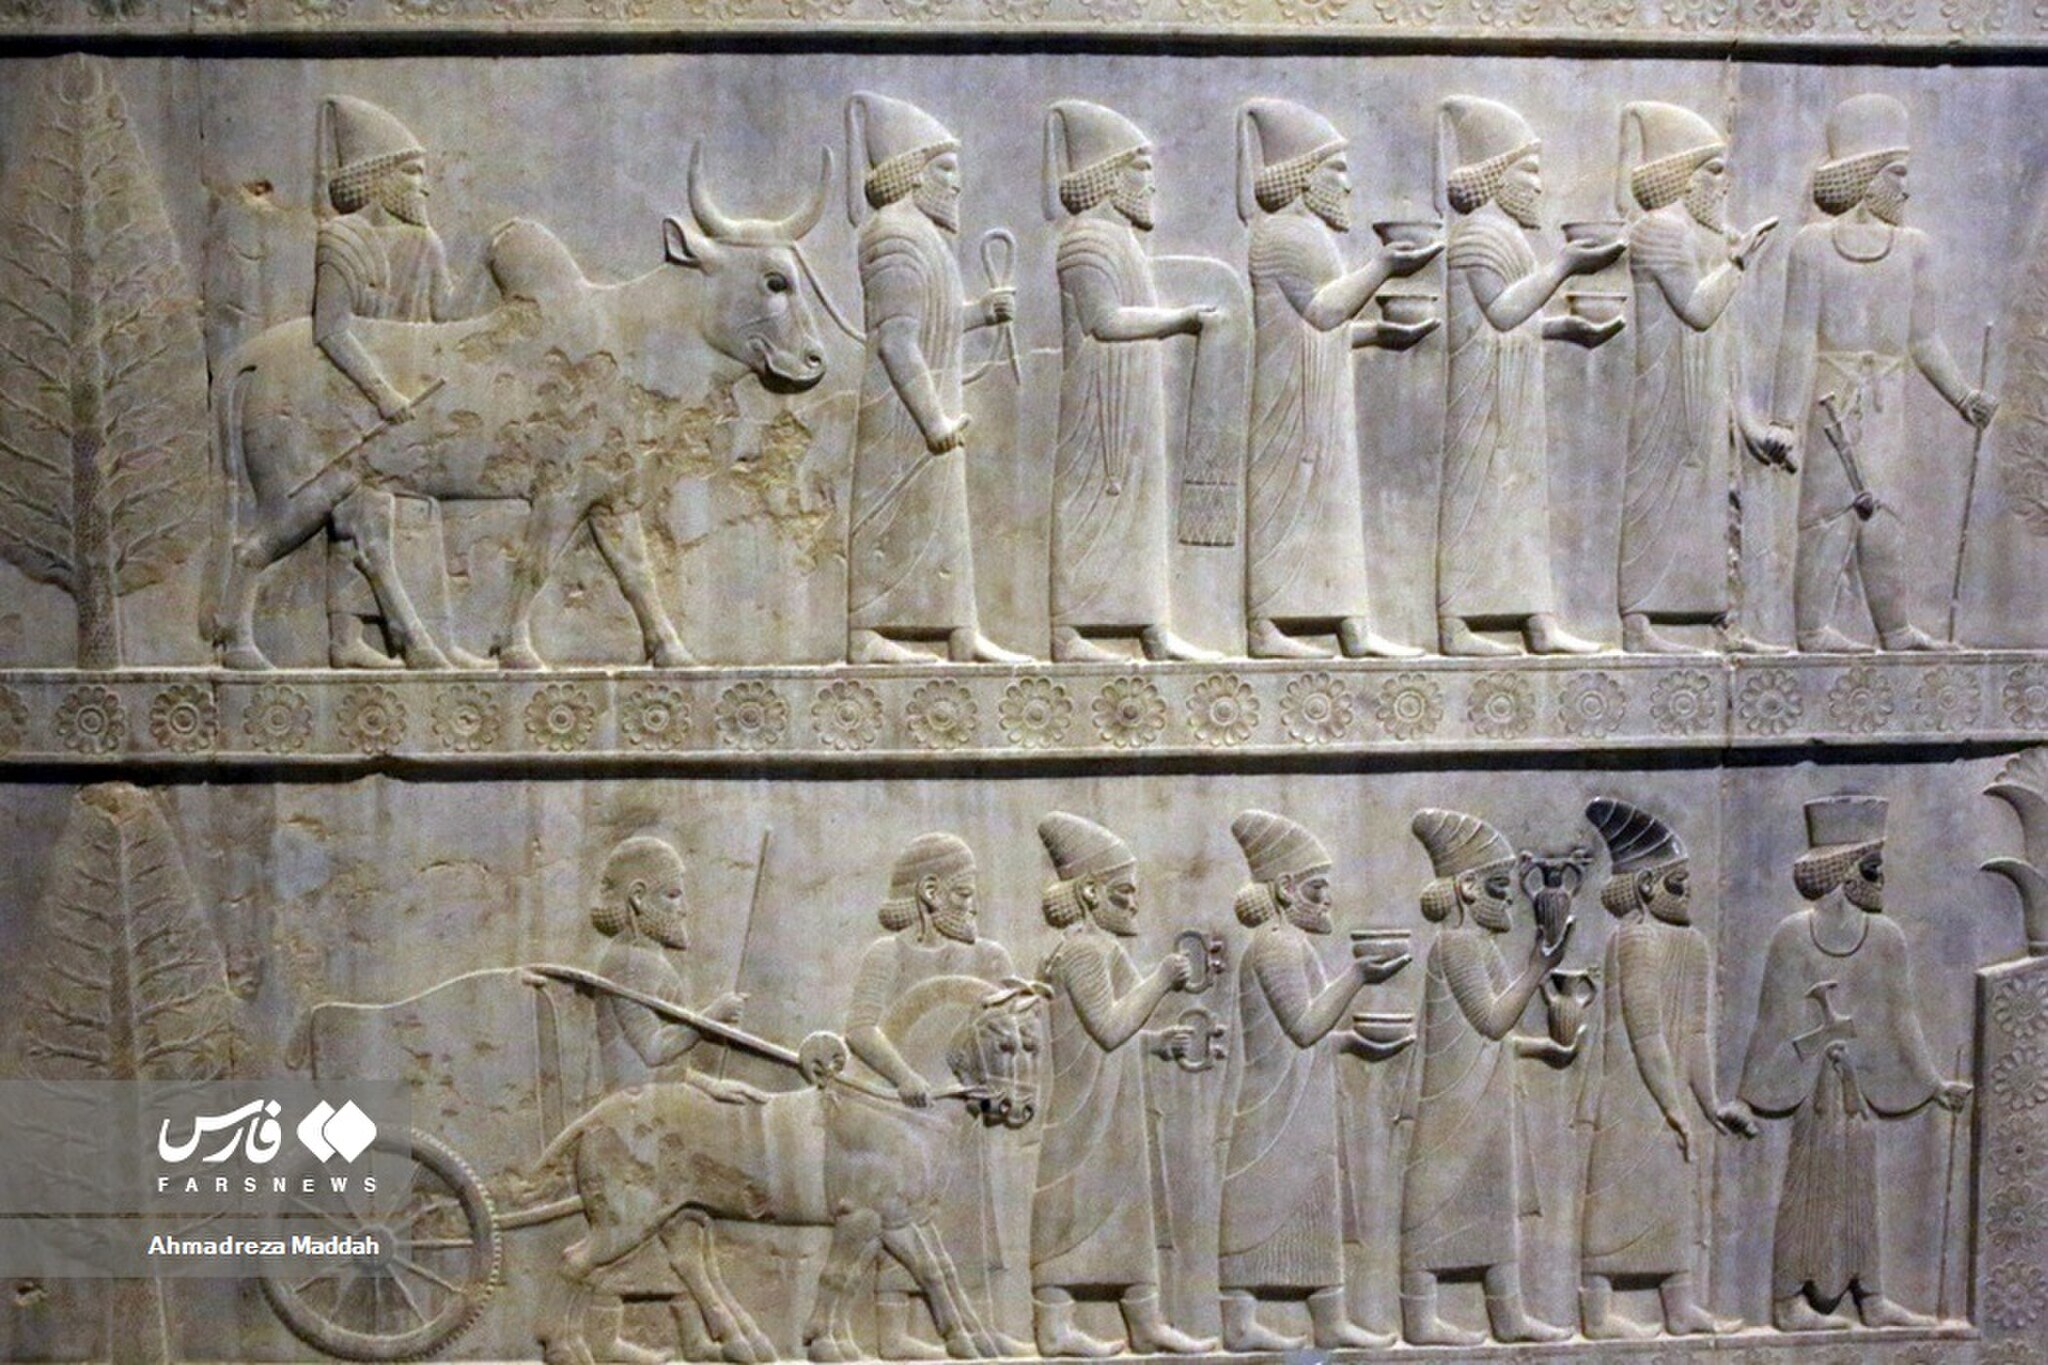
Title: Petroglyphs of the offering bearers in Persepolis (6)
Description: Petroglyphs of the offering bearers in Persepolis
Date: 2020-08-20
Categories: Photographs from farsnews.ir, Petroglyphs of the offering bearers in Persepolis, Reliefs of gift-bearing delegations in Persepolis